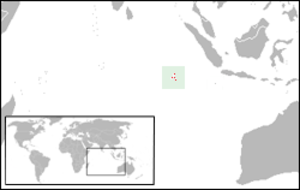
Cocosøerne
Cocosøernes placering
Cocosøerne er australsk territorium. Der er to atoller med 27 koraløer i øgruppen. Øerne befinder sig i det Indiske Ocean, omtrent halvvejs mellem Australien og Sri Lanka. Ved folketællingen i 2016 havde Cocosøerne 544 indbyggere.